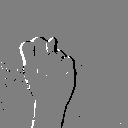
ASL letter: n